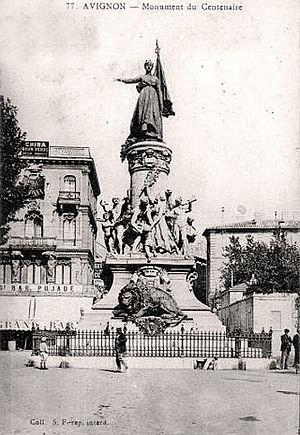
Monument du Centenaire du rattachement d'Avignon à la France érigé en 1893 actuellement sur les allées de l'Oulle